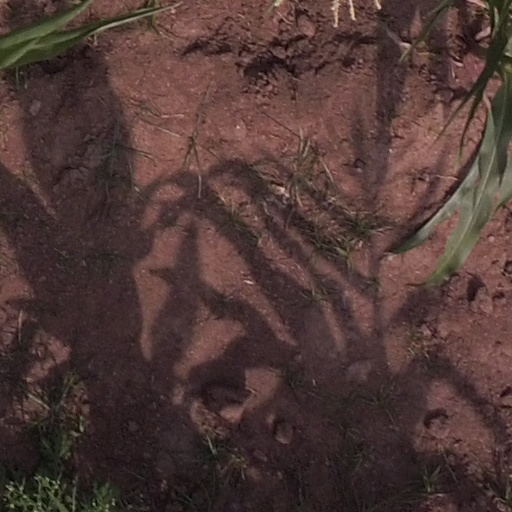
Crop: maize; corn